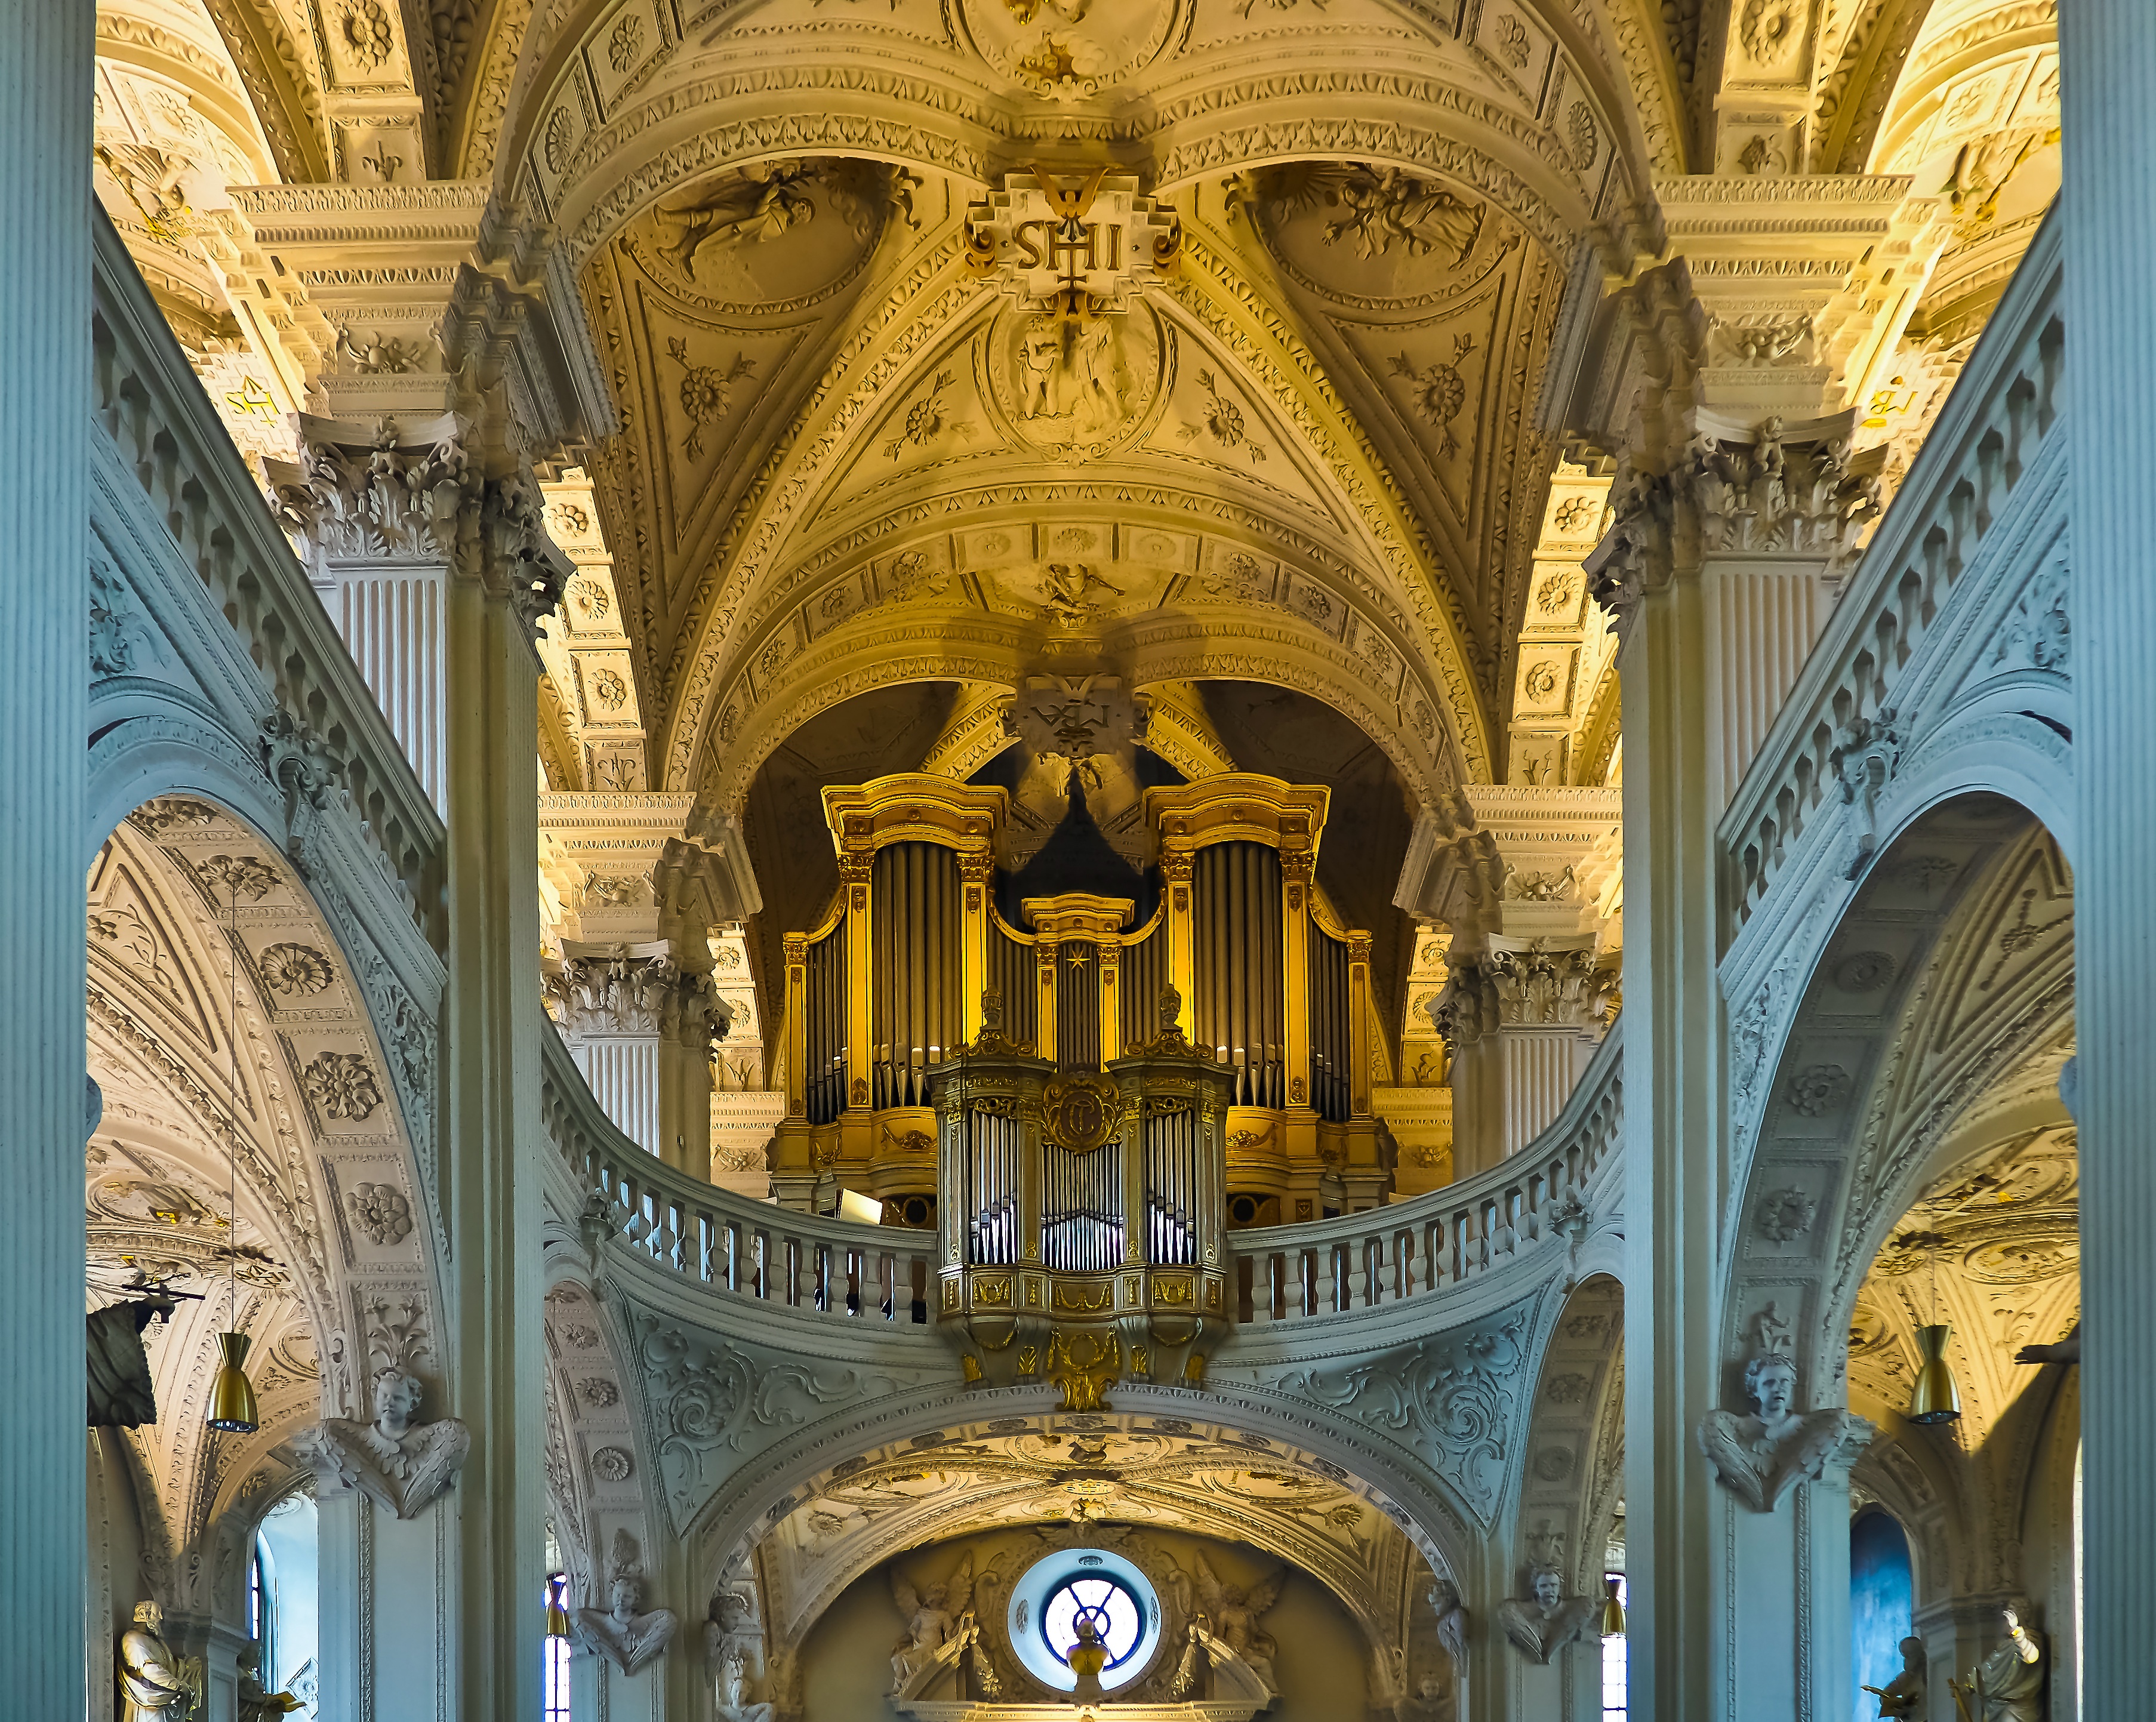
music, architecture, interior, building, palace, old, ship, religion, facade, church, cathedral, chapel, christian, place of worship, ornament, faith, monastery, synagogue, christianity, arcade, nave, vault, organ, basilica, historically, baroque, ornaments, columnar, house of prayer, christen, artfully, house of worship, dusseldorf, church buildings, ancient history, byzantine architecture